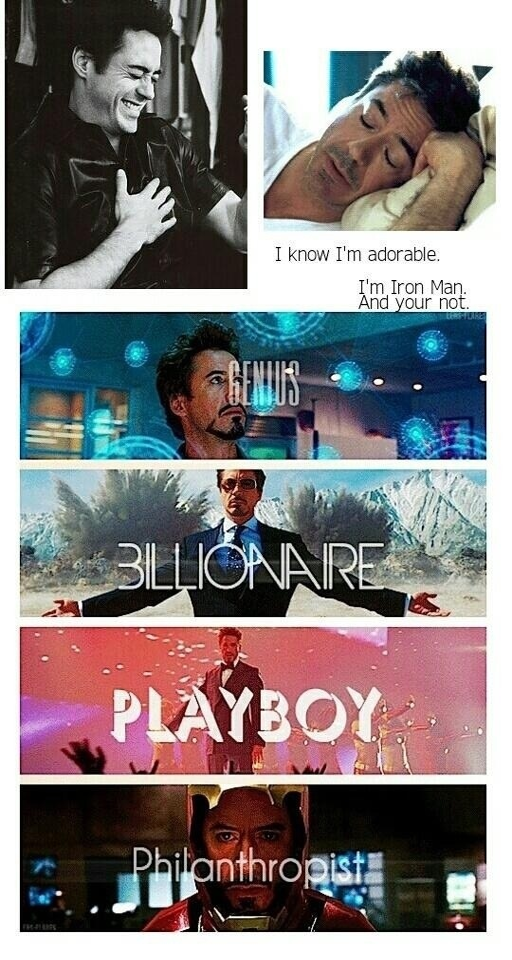
comic book character and actor are in essence , the same person .